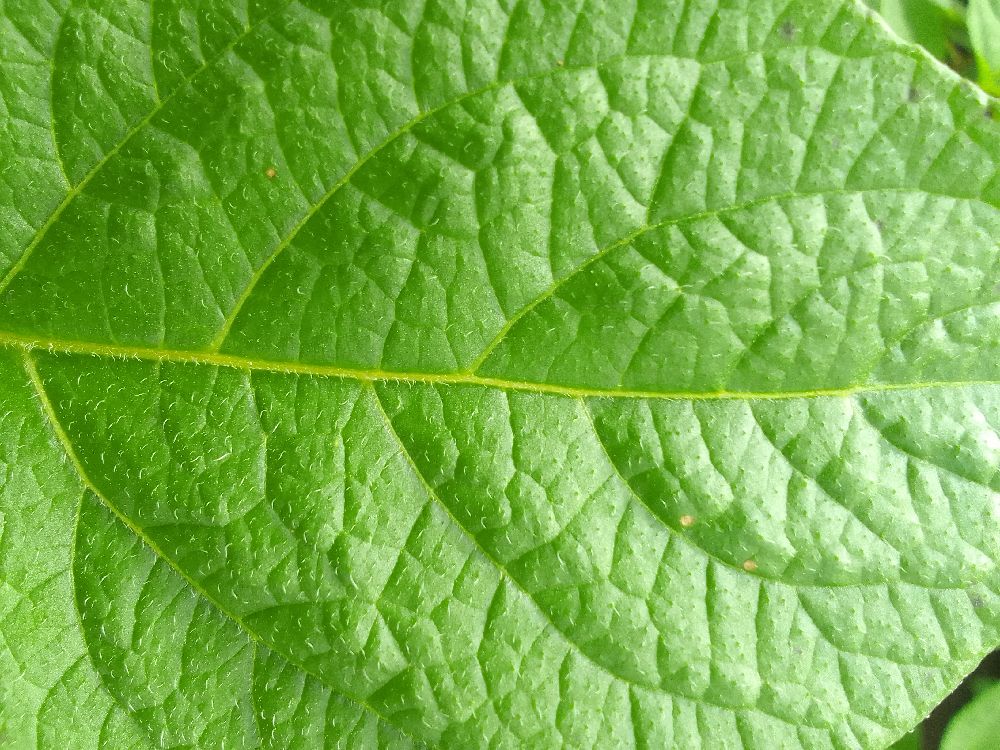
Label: Healthy